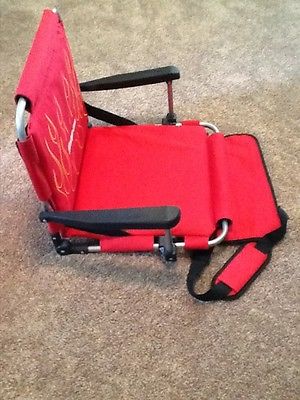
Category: chair